Hoko yari

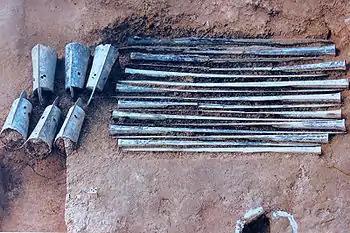
Bronze "hoko" spears and "dōtaku" ritual bells excavated at the Kōjindani Site in Hikawa, Shimane

Hoko yari is an ancient form of Japanese spear or "yari" said to be based on a Chinese spear. The hoko yari came into use sometime between the Yayoi period and the Heian period, possibly during the Nara period in the 8th century AD.